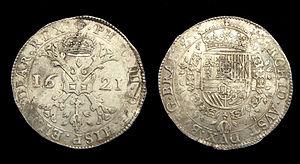
Le thaler à croix bourguignon, appelé aussi en français « écu à la croix de Bourgogne » ou « patagon », est un type de thaler, une pièce d'argent frappée pour la première fois au début du XVIIᵉ siècle dans les Pays-Bas espagnols. Le nom, en allemand, provient du gouverneur des Pays-Bas d'alors, Albert VII de Habsbourg. Le poids du « patagon » était sensiblement inférieur à celui du thaler standard, qui était l'étalon monétaire officiel du Saint-Empire.
La croix de Bourgogne est un emblème héraldique d'origine bourguignonne, qui consiste en une croix de saint André rouge jonchée de nœuds de branches coupées.
Les Pays-Bas espagnols étaient les États du Saint-Empire romain germanique rattachés par union personnelle à la couronne espagnole sous le règne des Habsbourg, entre 1556 et 1714. Cette région comprenait les actuels Pays-Bas, Belgique, Luxembourg, ainsi que des territoires situés en France et en Allemagne. La capitale était Bruxelles.